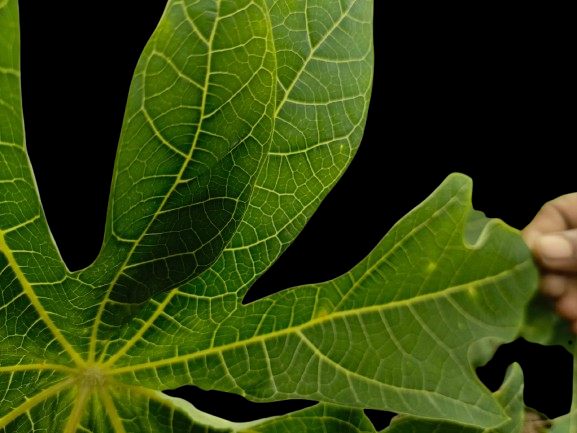
Crop: Papaya
Label: Healthy_leaf